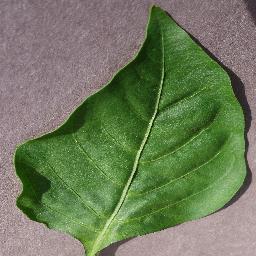
Label: Pepper,_bell___healthy